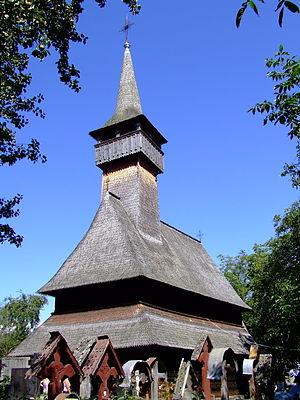
L’Église orthodoxe aussi connue sous le nom d'Église des sept conciles ou encore Communion orthodoxe ou Église orthodoxe orientale, est, avec environ 260 millions de baptisés dans le monde, la troisième plus grande confession du christianisme, après l'Église catholique et l'ensemble des confessions protestantes.
L’Église orthodoxe roumaine est une juridiction autocéphale de l'Église orthodoxe. Son Patriarche porte le titre d'« Archevêque de Bucarest, Métropolite de Munténie et Dobrogée, Locum Tenens de Césarée de Cappadoce, Patriarche de toute la Roumanie et président du Saint Synode, avec résidence à Bucarest ».
La principauté de Transylvanie s’est développée au Moyen Âge comme voïvodat autonome dans l’obédience du royaume de Hongrie jusqu’en 1526, comme principauté quasi indépendante mais vassale de l’Empire ottoman jusqu’en 1699, puis comme archiduché dans le giron des Habsbourg de l’empire d'Autriche jusqu’en 1867 lorsqu’elle fut intégrée à la Hongrie dans le cadre de l’Autriche-Hongrie.
La construction en bois massif empilé est un système constructif en bois, faisant usage de troncs, rondins ou madriers de bois massifs. Ce système constructif emploie des grumes écorcées et ajustées les unes aux autres, dont le diamètre fait généralement entre 25 et 35 cm. C'est selon Eugène Viollet-le-Duc, avec la charpente l'autre manière principale de construire en bois. On peut distinguer plusieurs manières de construire traditionnelles principales :
Les églises en bois du Maramureș en Transylvanie septentrionale, dans le județ de Maramureș sont un ensemble classé de huit hautes bâtisses de différentes périodes et localisations, aux solutions architecturales audacieuses. Ce sont d'étroites constructions de bois présentant à leur extrémité occidentale un clocher muni d'une simandre, parfois d'une cloche ou d'une horloge. Elles ont été construites ou reconstruites entre le XVIᵉ et le XIXᵉ siècle.